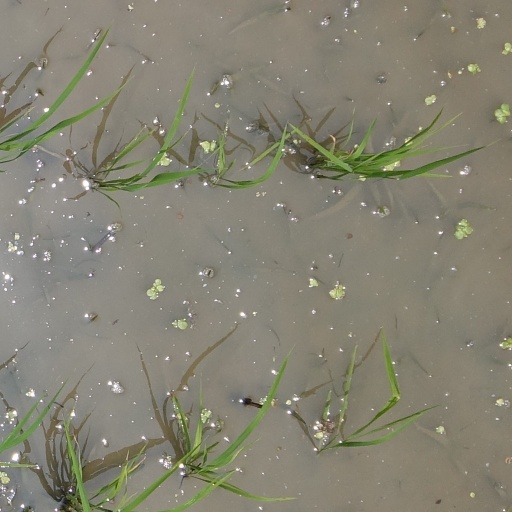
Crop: rice